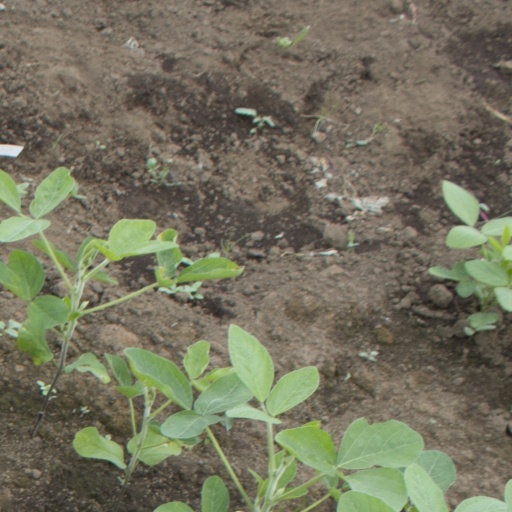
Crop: soybean